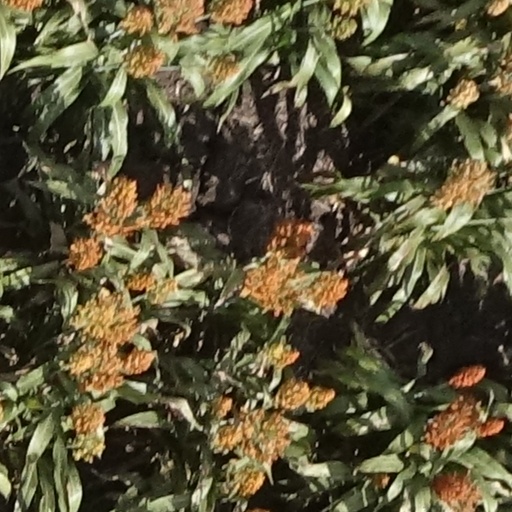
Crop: sorghum